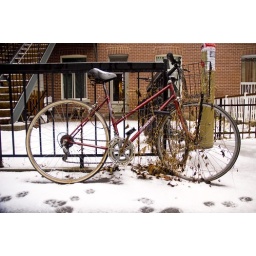
bike in snow against a fence on Jeanne Mance street in Montreal